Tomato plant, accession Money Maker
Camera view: bottom (45 deg); turntable rotation: 60 degrees
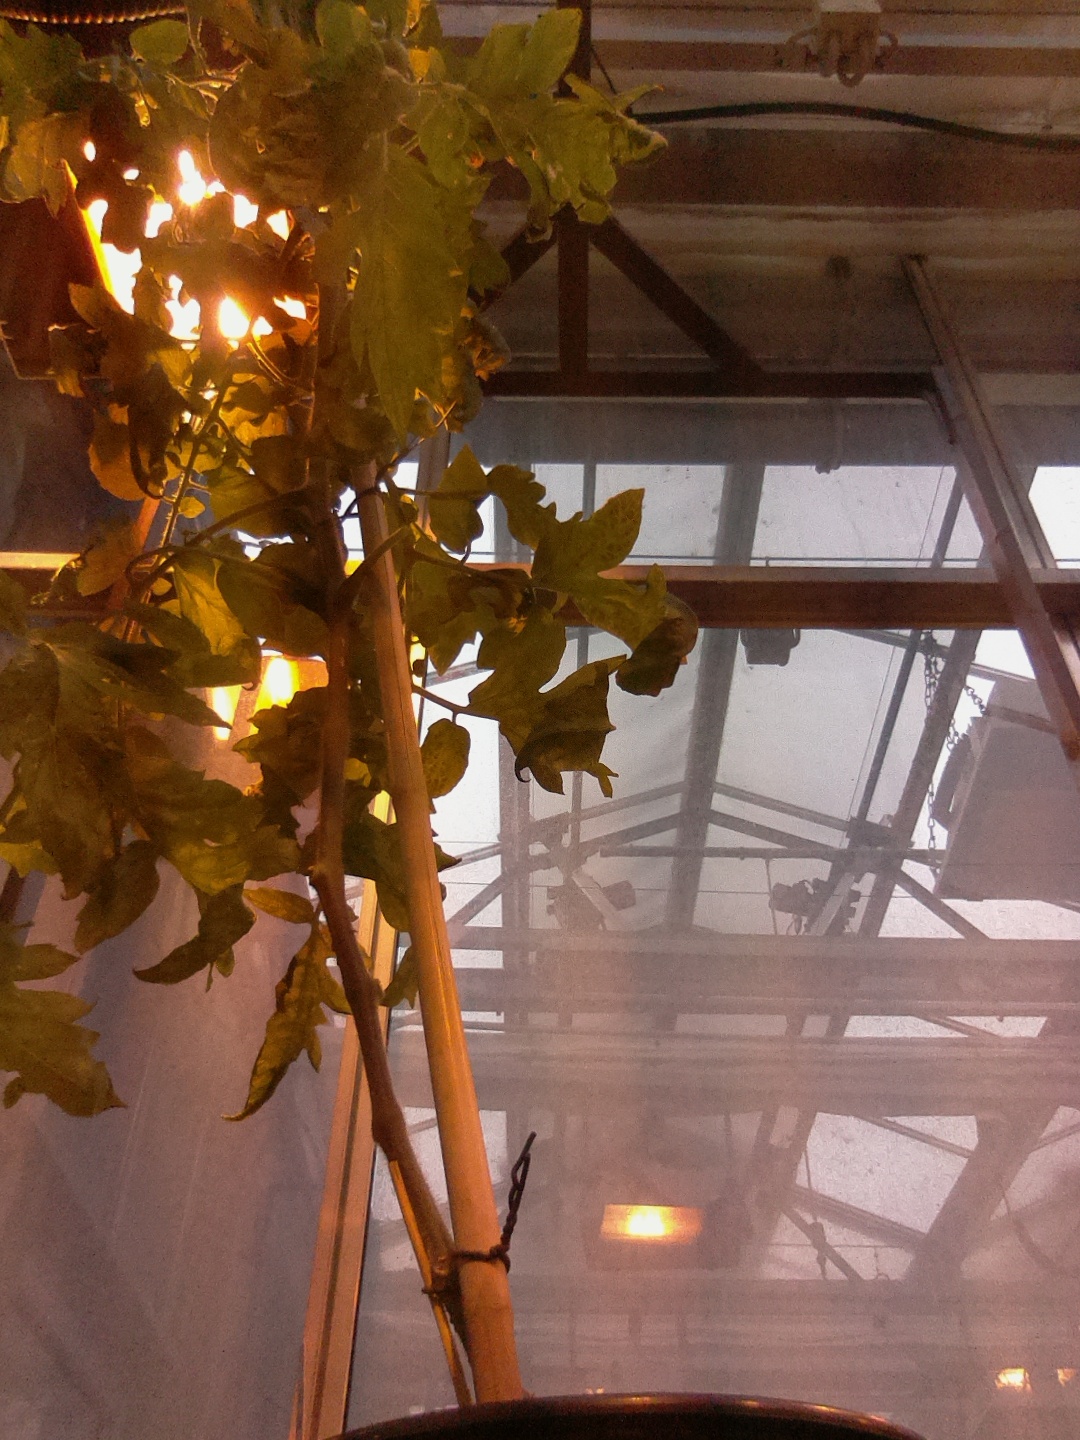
BBCH growth stage 73: 30%-40% of final fruit size